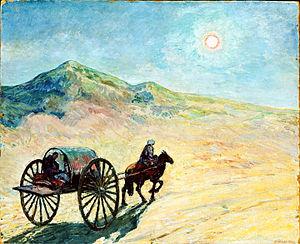
Le Karabaïr est une race chevaline à deux fins d'origine très ancienne, dont le berceau d'élevage est l'Ouzbékistan et le Nord du Tadjikistan. Probable inspirateur du fameux cheval au galop volant chinois, connu par des sources antiques, il est croisé ensuite au gré des voyages de ses éleveurs nomades ouzbeks. Il est influencé par le cheval mongol, l'arabe, et diverses races orientales.
L'histoire du cheval en Ouzbékistan, pays de culture nomade, laisse naturellement une large place à cet animal et aux traditions qui lui sont liées. La principale race locale est le Karabair. La viande de cheval est abondamment consommée dans ce pays, notamment sous forme de beshbarmak et de saucisses naryn.